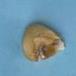
Maize quality: Bad